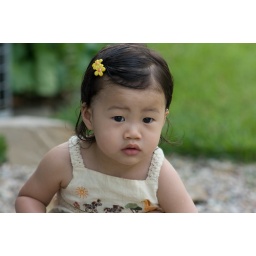
Reagan with yellow flower clip in hair 04